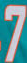
Number: 7